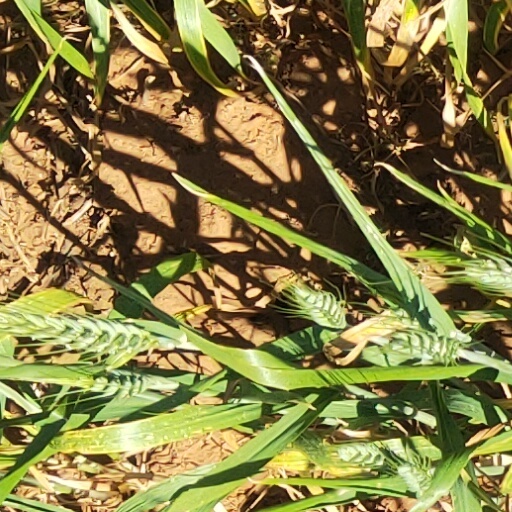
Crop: wheat